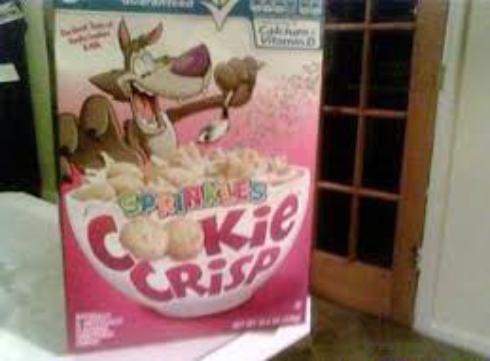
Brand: cookie crisp sprinkles
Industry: Food